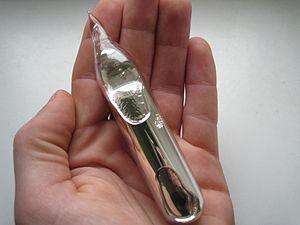
On dénombre 118 éléments chimiques ayant été observés, dont seulement 90 qui se rencontrent dans le milieu naturel.
Le rubidium est l'élément chimique de numéro atomique 37, de symbole Rb. C'est un métal alcalin, mou et argenté, dont la température de fusion n'est que de 39,3 °C. Il peut être maintenu liquide à température ambiante grâce au phénomène de surfusion, comme le césium et le gallium.